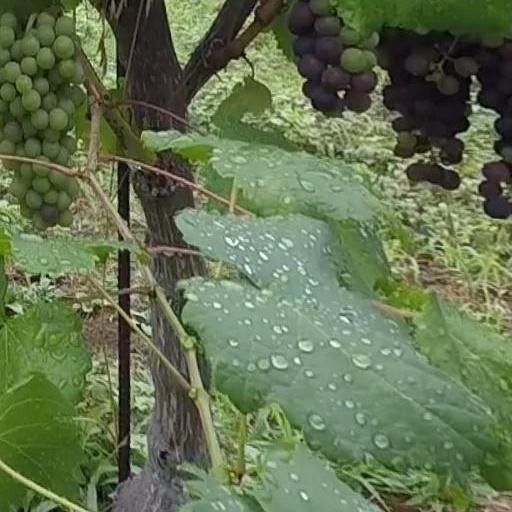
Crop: grape